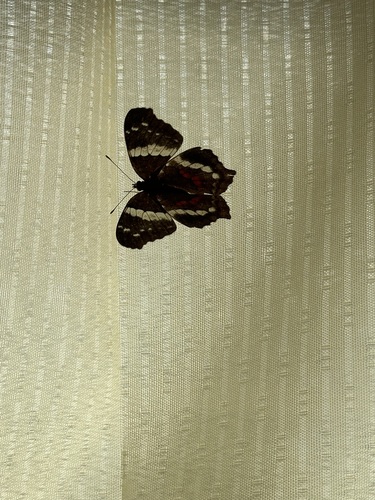
Scientific name: Anartia fatima
Common name: Banded peacock
Family: Nymphalidae
Order: Lepidoptera
Pollinator type: Primary pollinator
Habitat: Open areas and gardens
Geographic range: South America
Conservation status: Least Concern